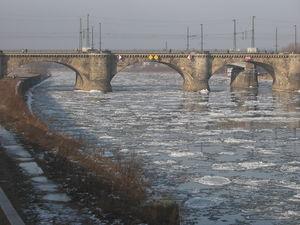
La géographie de l'Union européenne prend en compte plusieurs éléments : dans un premier temps la géographie physique de celle-ci qui évolue au travers de ses élargissements ; et sa géographie humaine, c'est-à-dire l'organisation de son espace, de sa richesse, qui, comme la géographie physique, est soumise aux évolutions liées à ses élargissements. La géographie de l'Union prend aussi en compte les régions d'outre-mer de l'Union européenne, ainsi que, dans une moindre mesure, les territoires dépendant de l'Union sans en faire partie.
L'Elbe est un fleuve d'Europe centrale qui prend sa source en Tchéquie dans les monts des Géants et, après un parcours situé en majeure partie en Allemagne, se jette dans la mer du Nord par un long estuaire d'une centaine de kilomètres sur lequel se trouve Hambourg, premier port d'Allemagne. La longueur de ce fleuve est de 1 091 kilomètres.